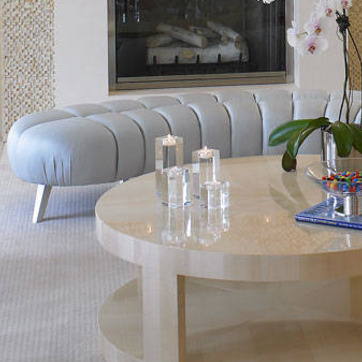
Material: glass